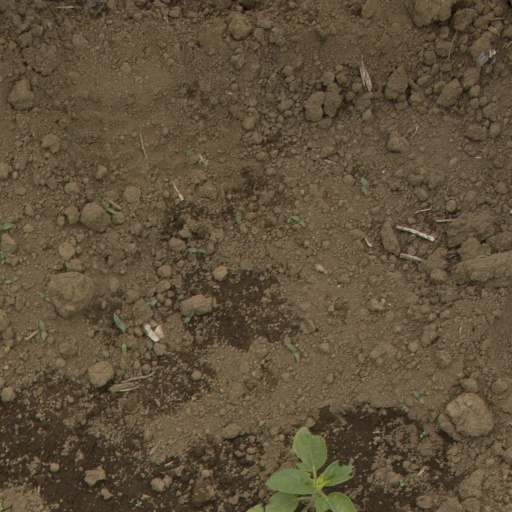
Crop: Jerusalem artichoke